Engineman

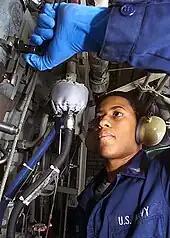
A U.S. Navy engineman at work aboard the in March 2003.

Enginemen operate, service and repair internal combustion engines used to power some of the Navy's ships and most of the Navy's small craft. Most Enginemen work with diesel engines. Enginemen also operate and maintain electrohydraulic controllable-pitch propeller systems and steering engines, refrigeration and air conditioning systems, air compressors, desalinization plants and small auxiliary boilers.